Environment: real
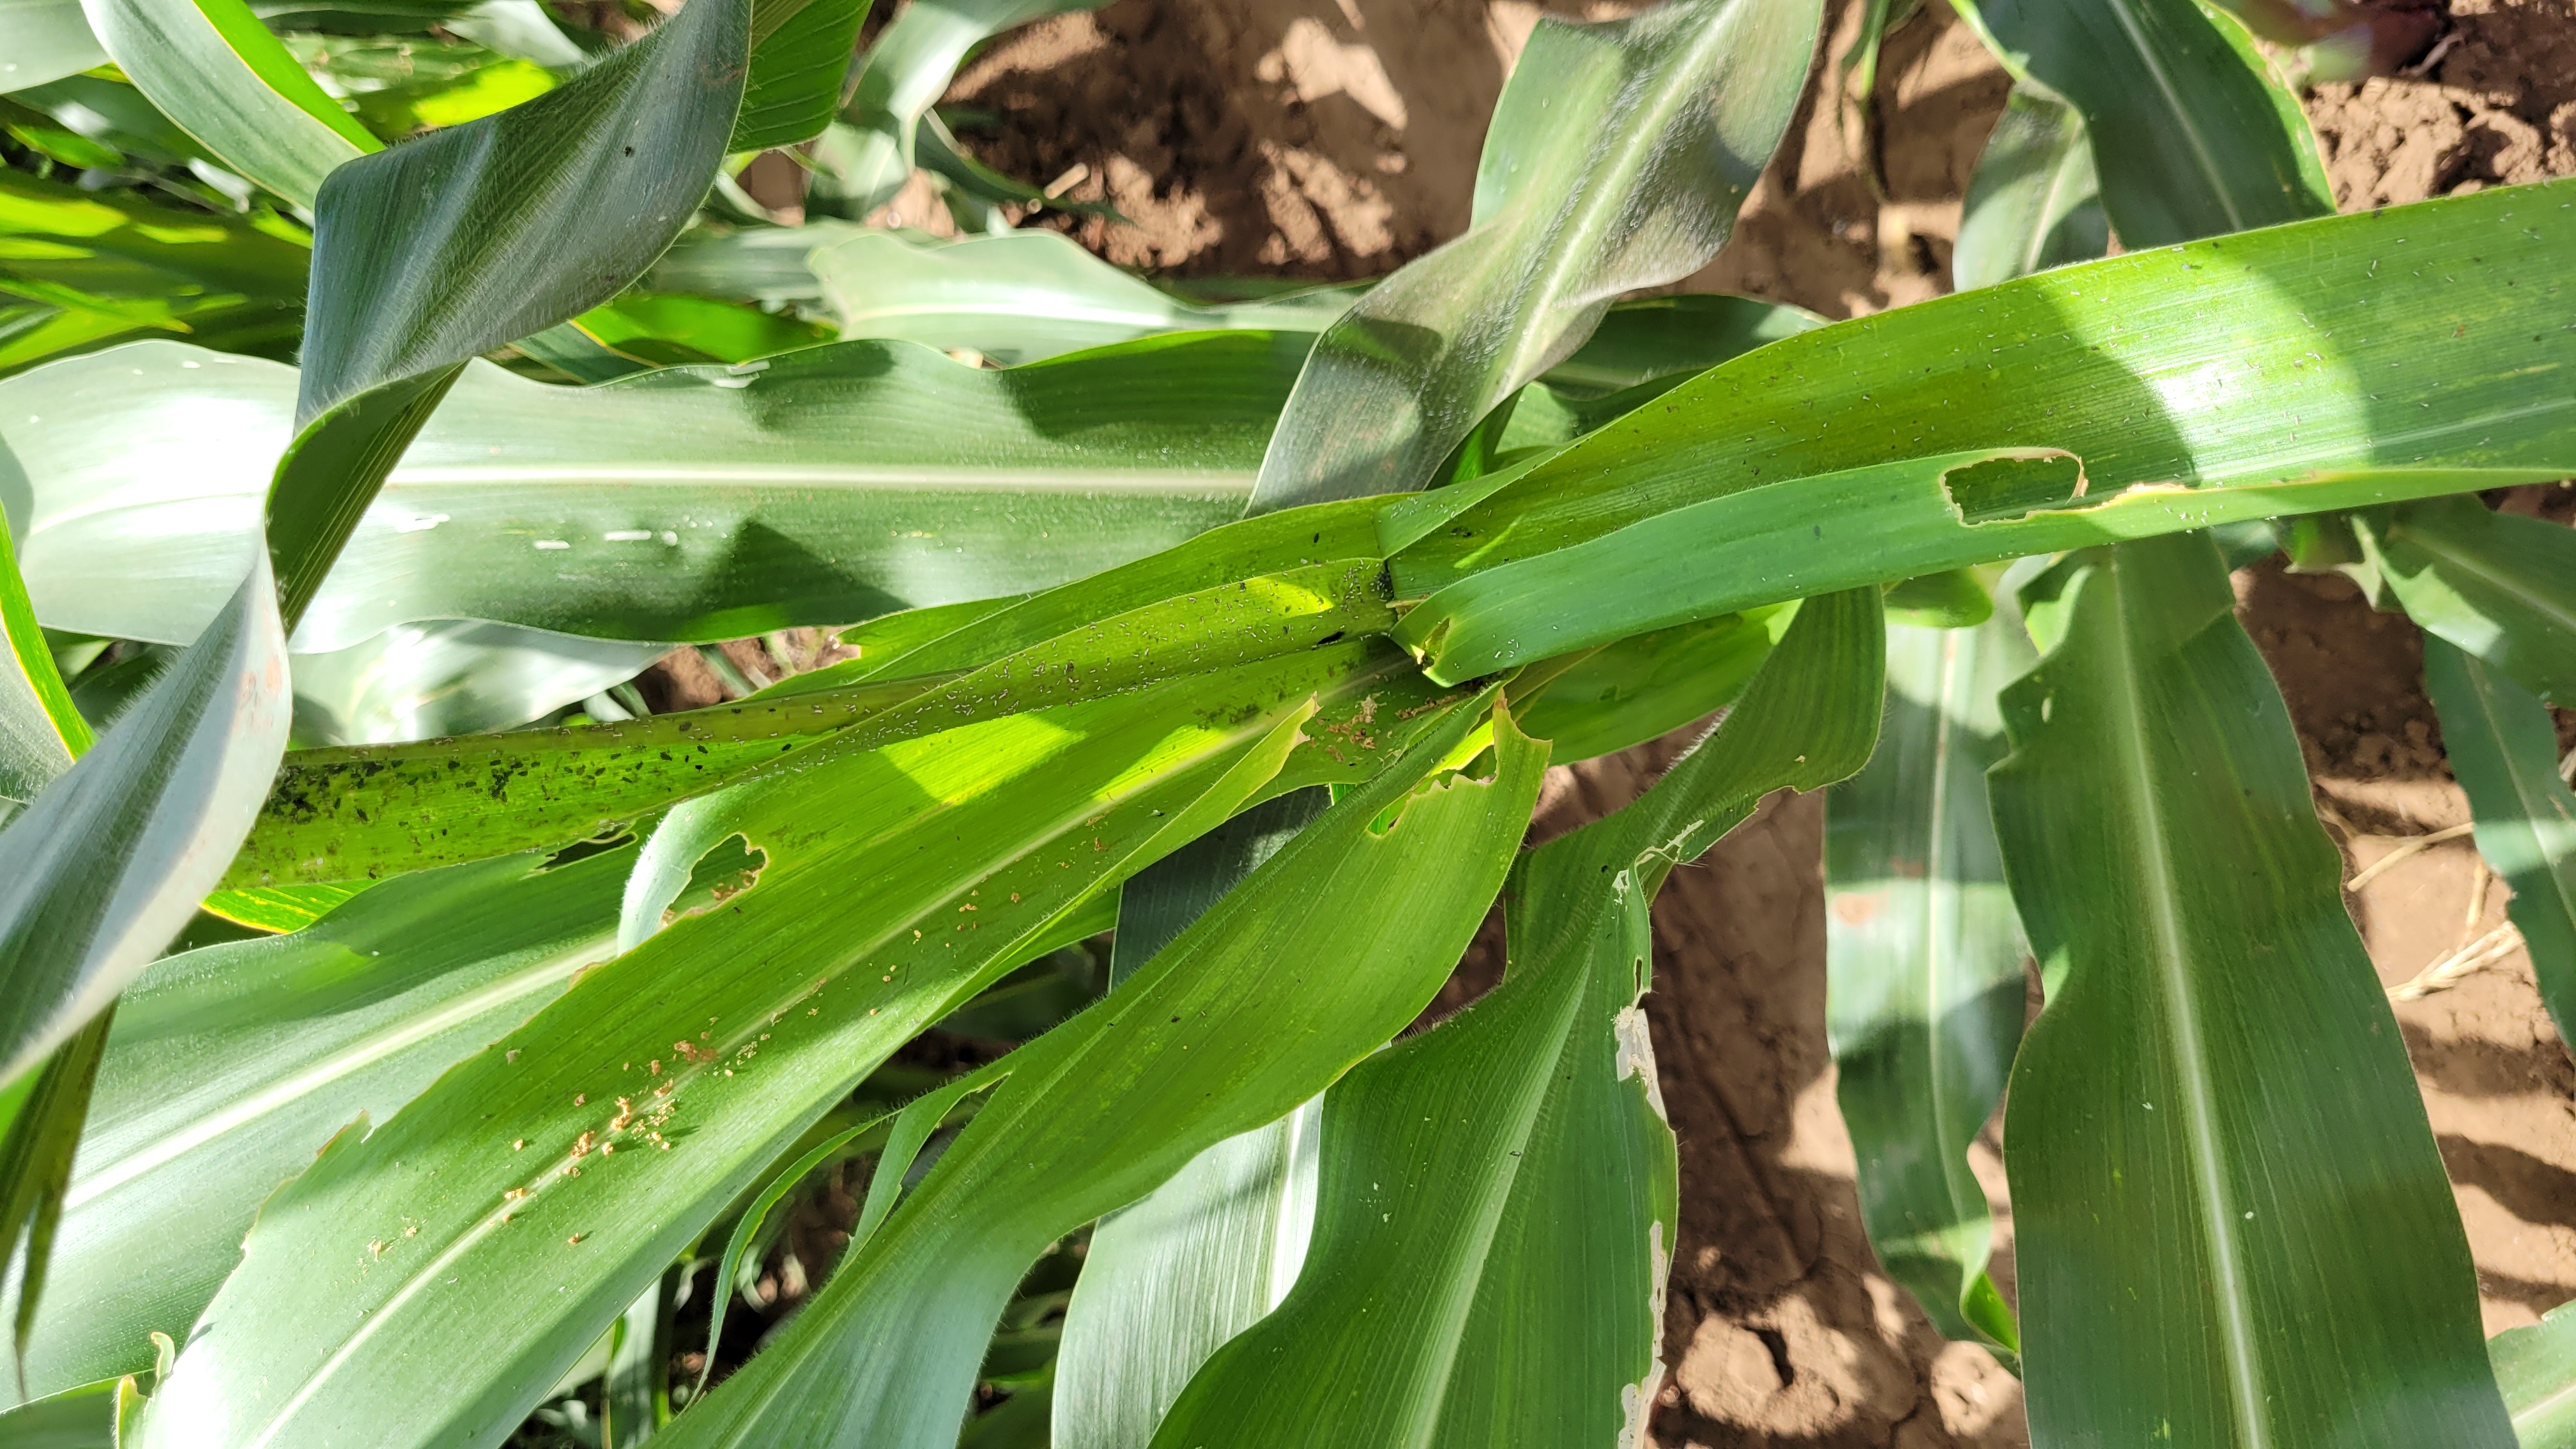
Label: fall_armyworm